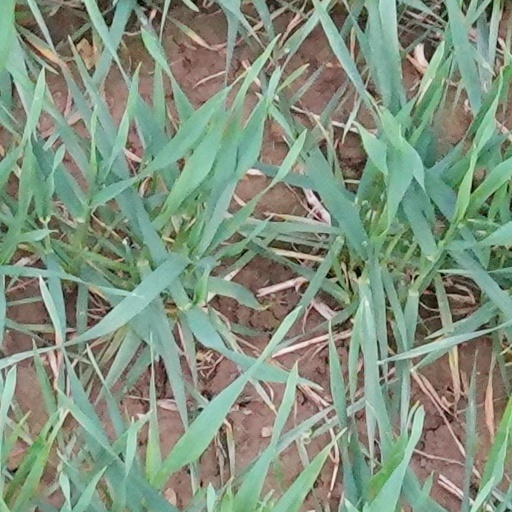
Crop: wheat